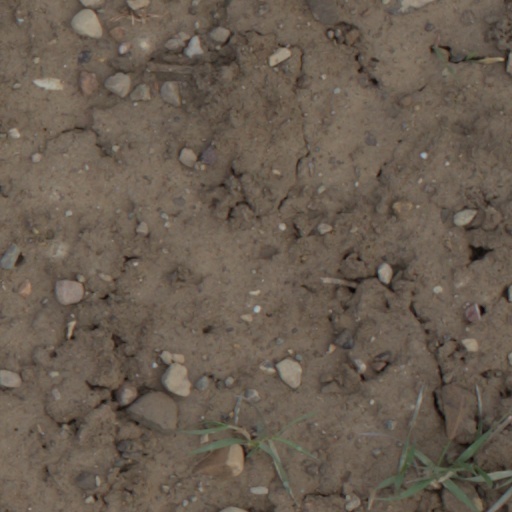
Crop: wheat